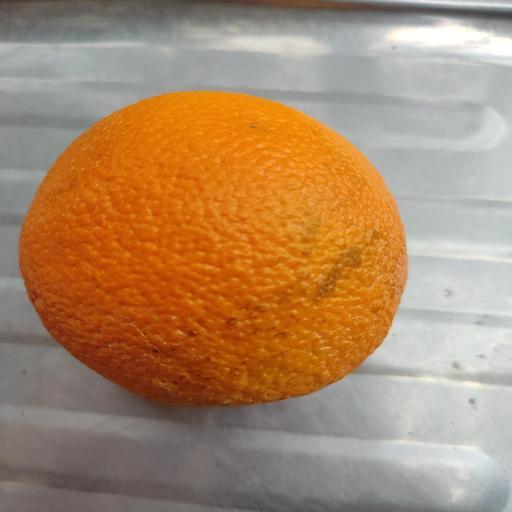
Crop type: Malta